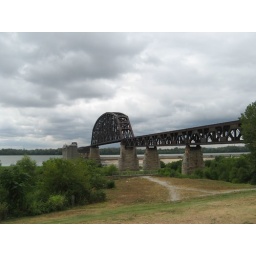
There has been a train bridge at this spot for over 100 years.